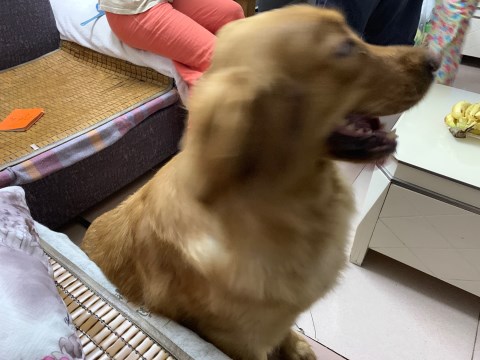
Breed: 5355-n000126-golden_retriever